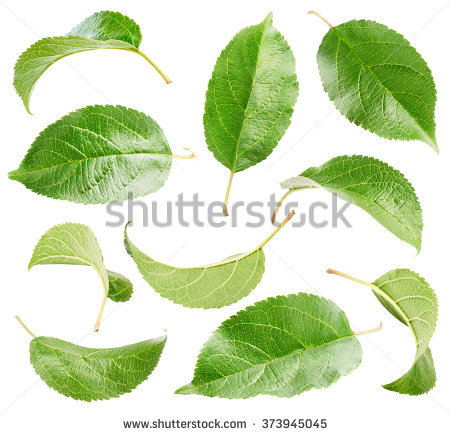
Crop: apple
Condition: healthy